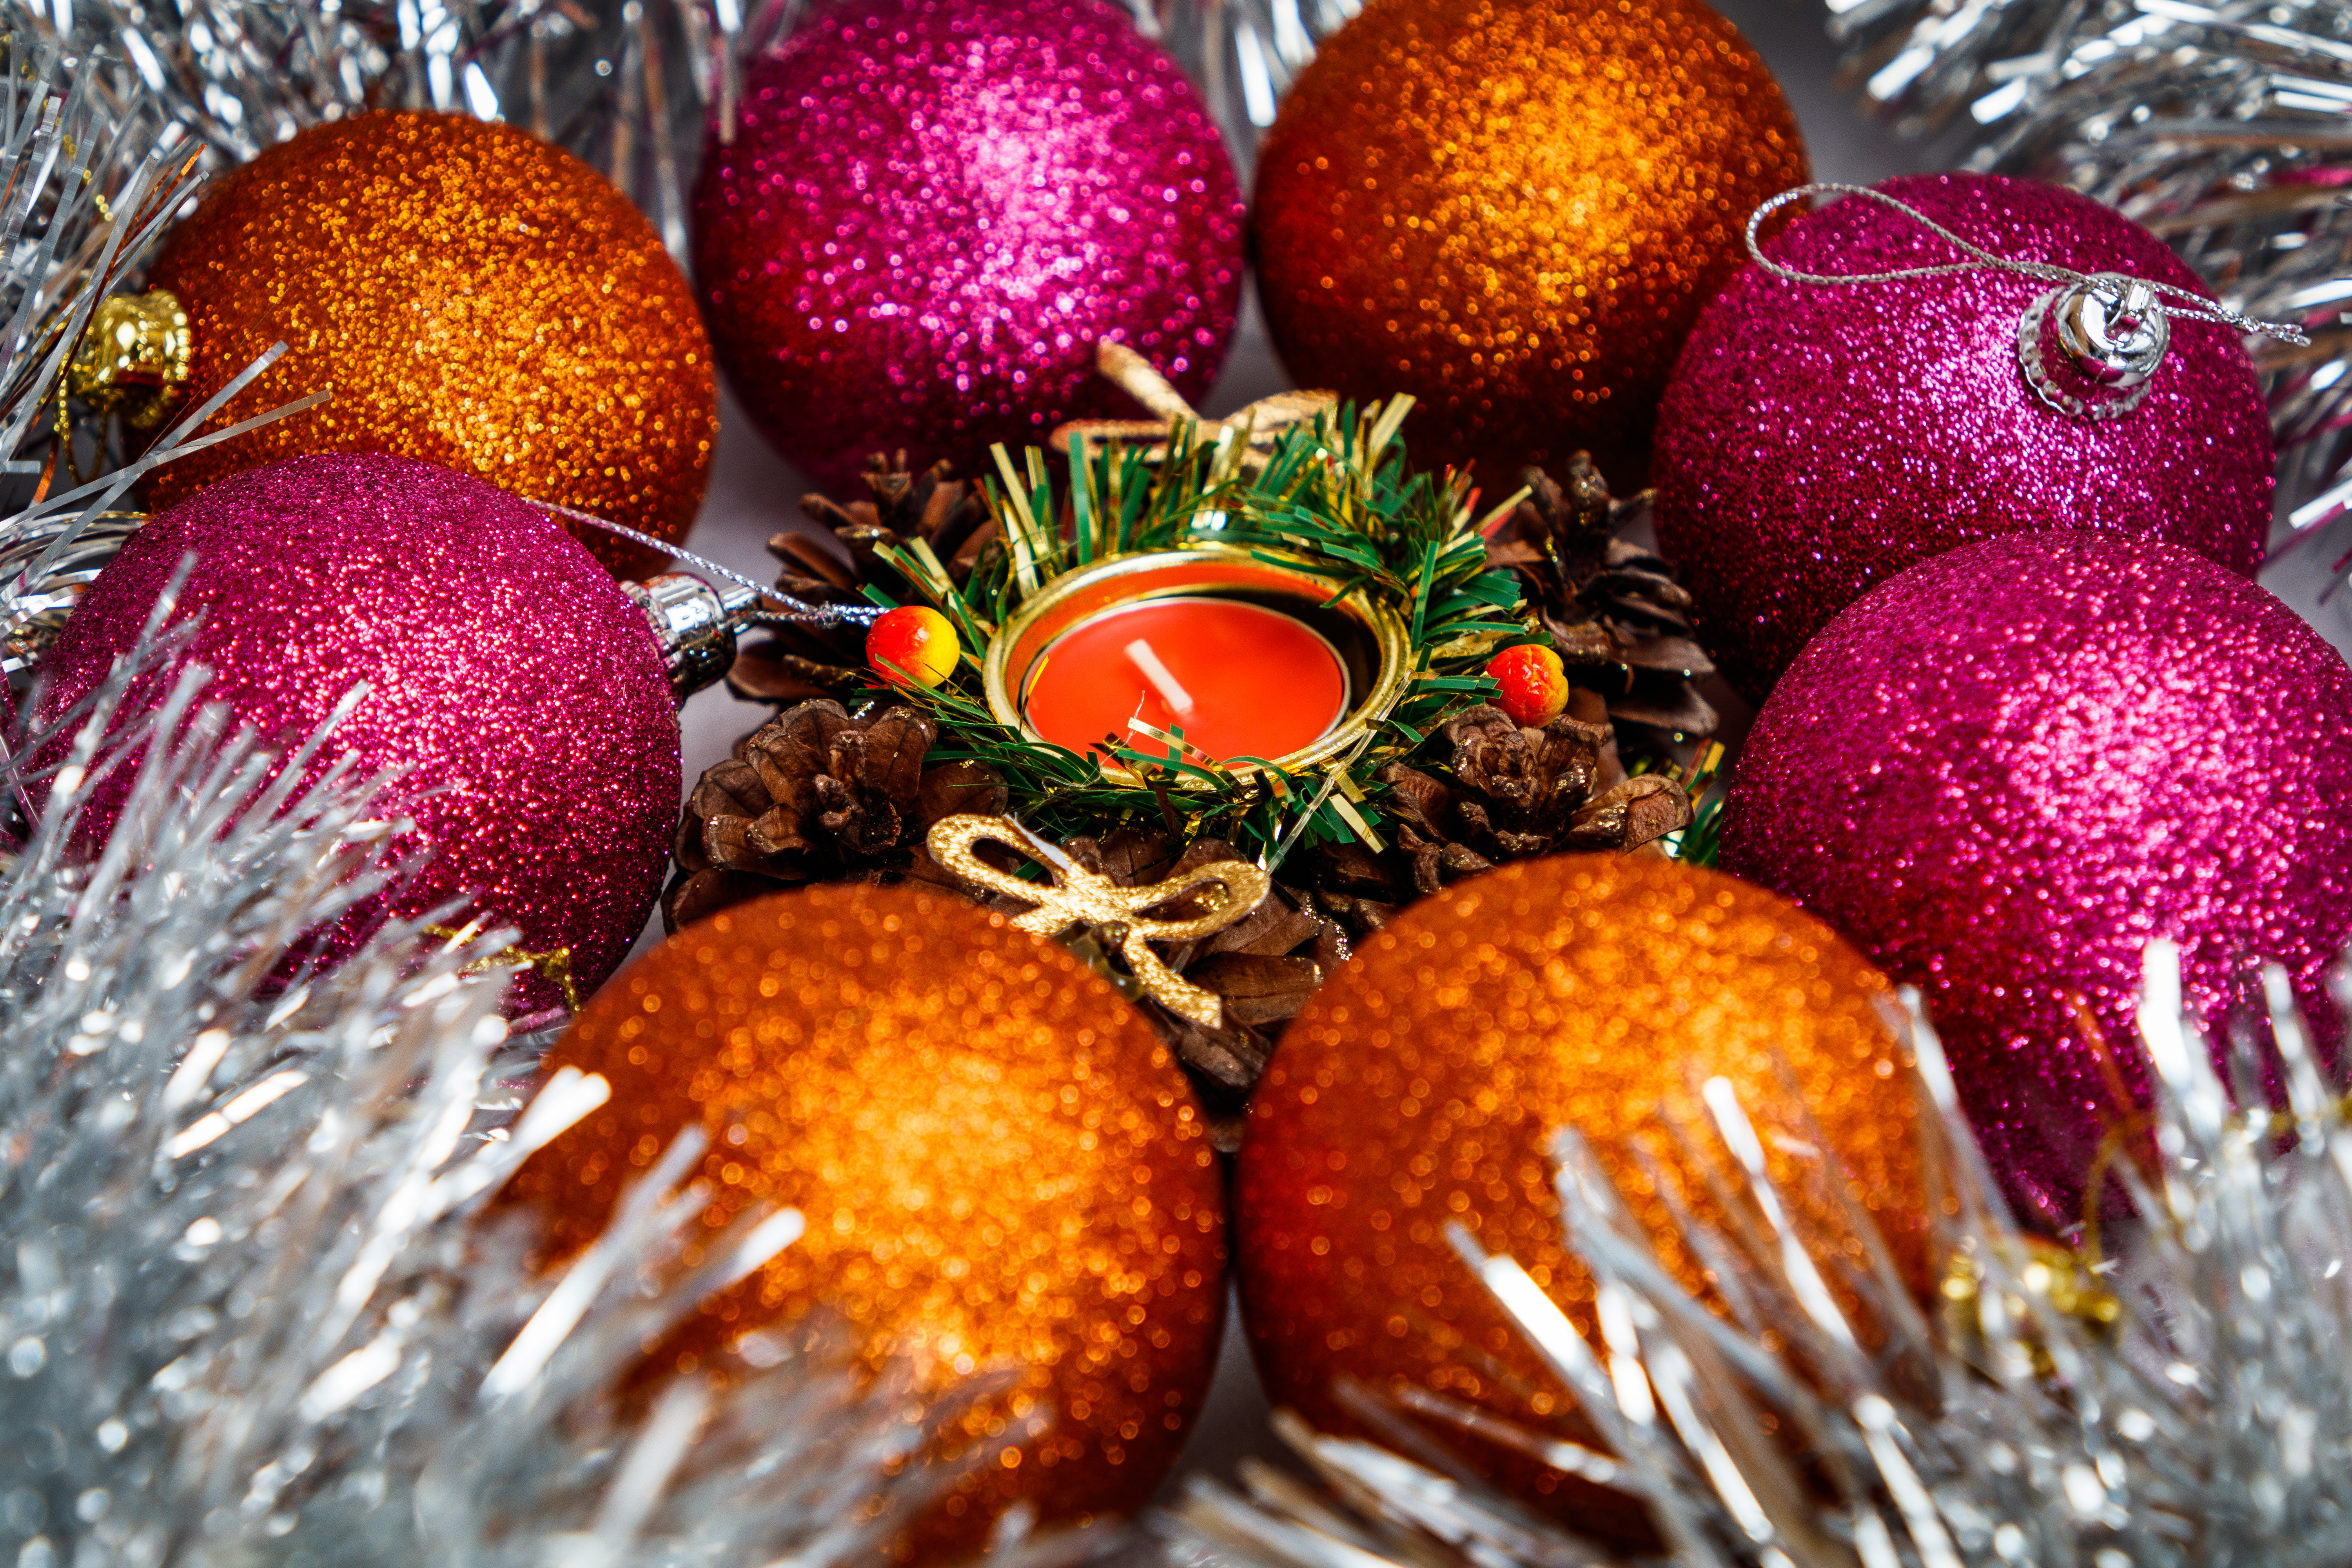
christmas, new year, christmas tree, christmas tree toy, decorations, christmas garland, winter, christmas ball, New Year's pictures, christmas pictures, holiday, balls, lights, night, shine, fun, event, christmas decoration, christmas ornament, magenta, Holiday ornament, pink, purple, macro photography, sphere, ornament, close up, ball, interior design, decoration, pine family, conifer, silver, glitter, fir, festival, christmas lights, pine